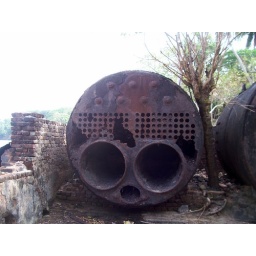
Remnants of the first mineral water plant in India